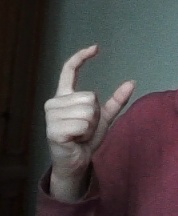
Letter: nun